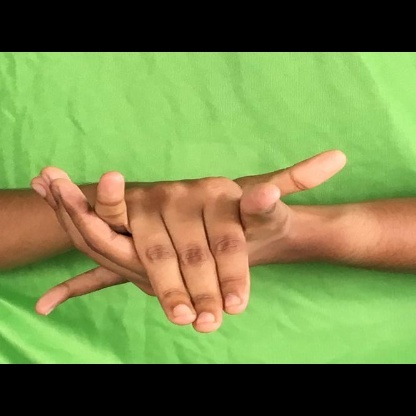
Mudra: Kurma